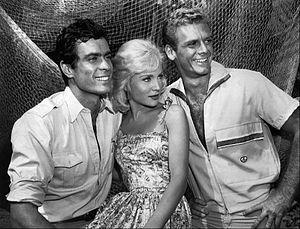
George Cadogan Gardner McKay est un acteur américain né le 10 juin 1932 à New York et mort le 21 novembre 2001 à Hawaï.
Aventures dans les îles est une série télévisée américaine en 91 épisodes de 52 minutes, en noir et blanc, créée par James A. Michener et diffusée entre le 5 octobre 1959 et le 1ᵉʳ avril 1962 sur le réseau ABC.
Guy Stockwell est un acteur américain né le 16 novembre 1933 à Hollywood et décédé le 6 février 2002 à Prescott.